RMS Ivernia (1899)

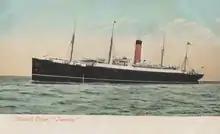
A postcard for "Ivernia" that uses a photograph of half-sister "Carpathia"

The engines were designed and built by Wallsend Slipway & Engineering Company, neighbours of C. S. Swan & Hunter on Tyneside, and were quadruple-expansion engines. The designer was Andrew Laing, who also designed the triple-expansion engines that powered the RMS "Lucania" to capture the Blue Riband accolade for fastest average speed crossing the Atlantic in 1894. The quadruple-expansion design could output 12,000 indicated horsepower, with cylinders of 28, 41, 58.5, and 84 inches in diameter, from high to low pressure, and a common stroke of 54 inches. These were fed by nine single-ended scotch boilers in diameter and deep and equipped with the Howden forced draught system with air drawn into the furnaces with use of a fan. The two engines were connected by Armstrong Whitworth shafts to twin three-bladed manganese bronze propellers on a pair of steel bosses.